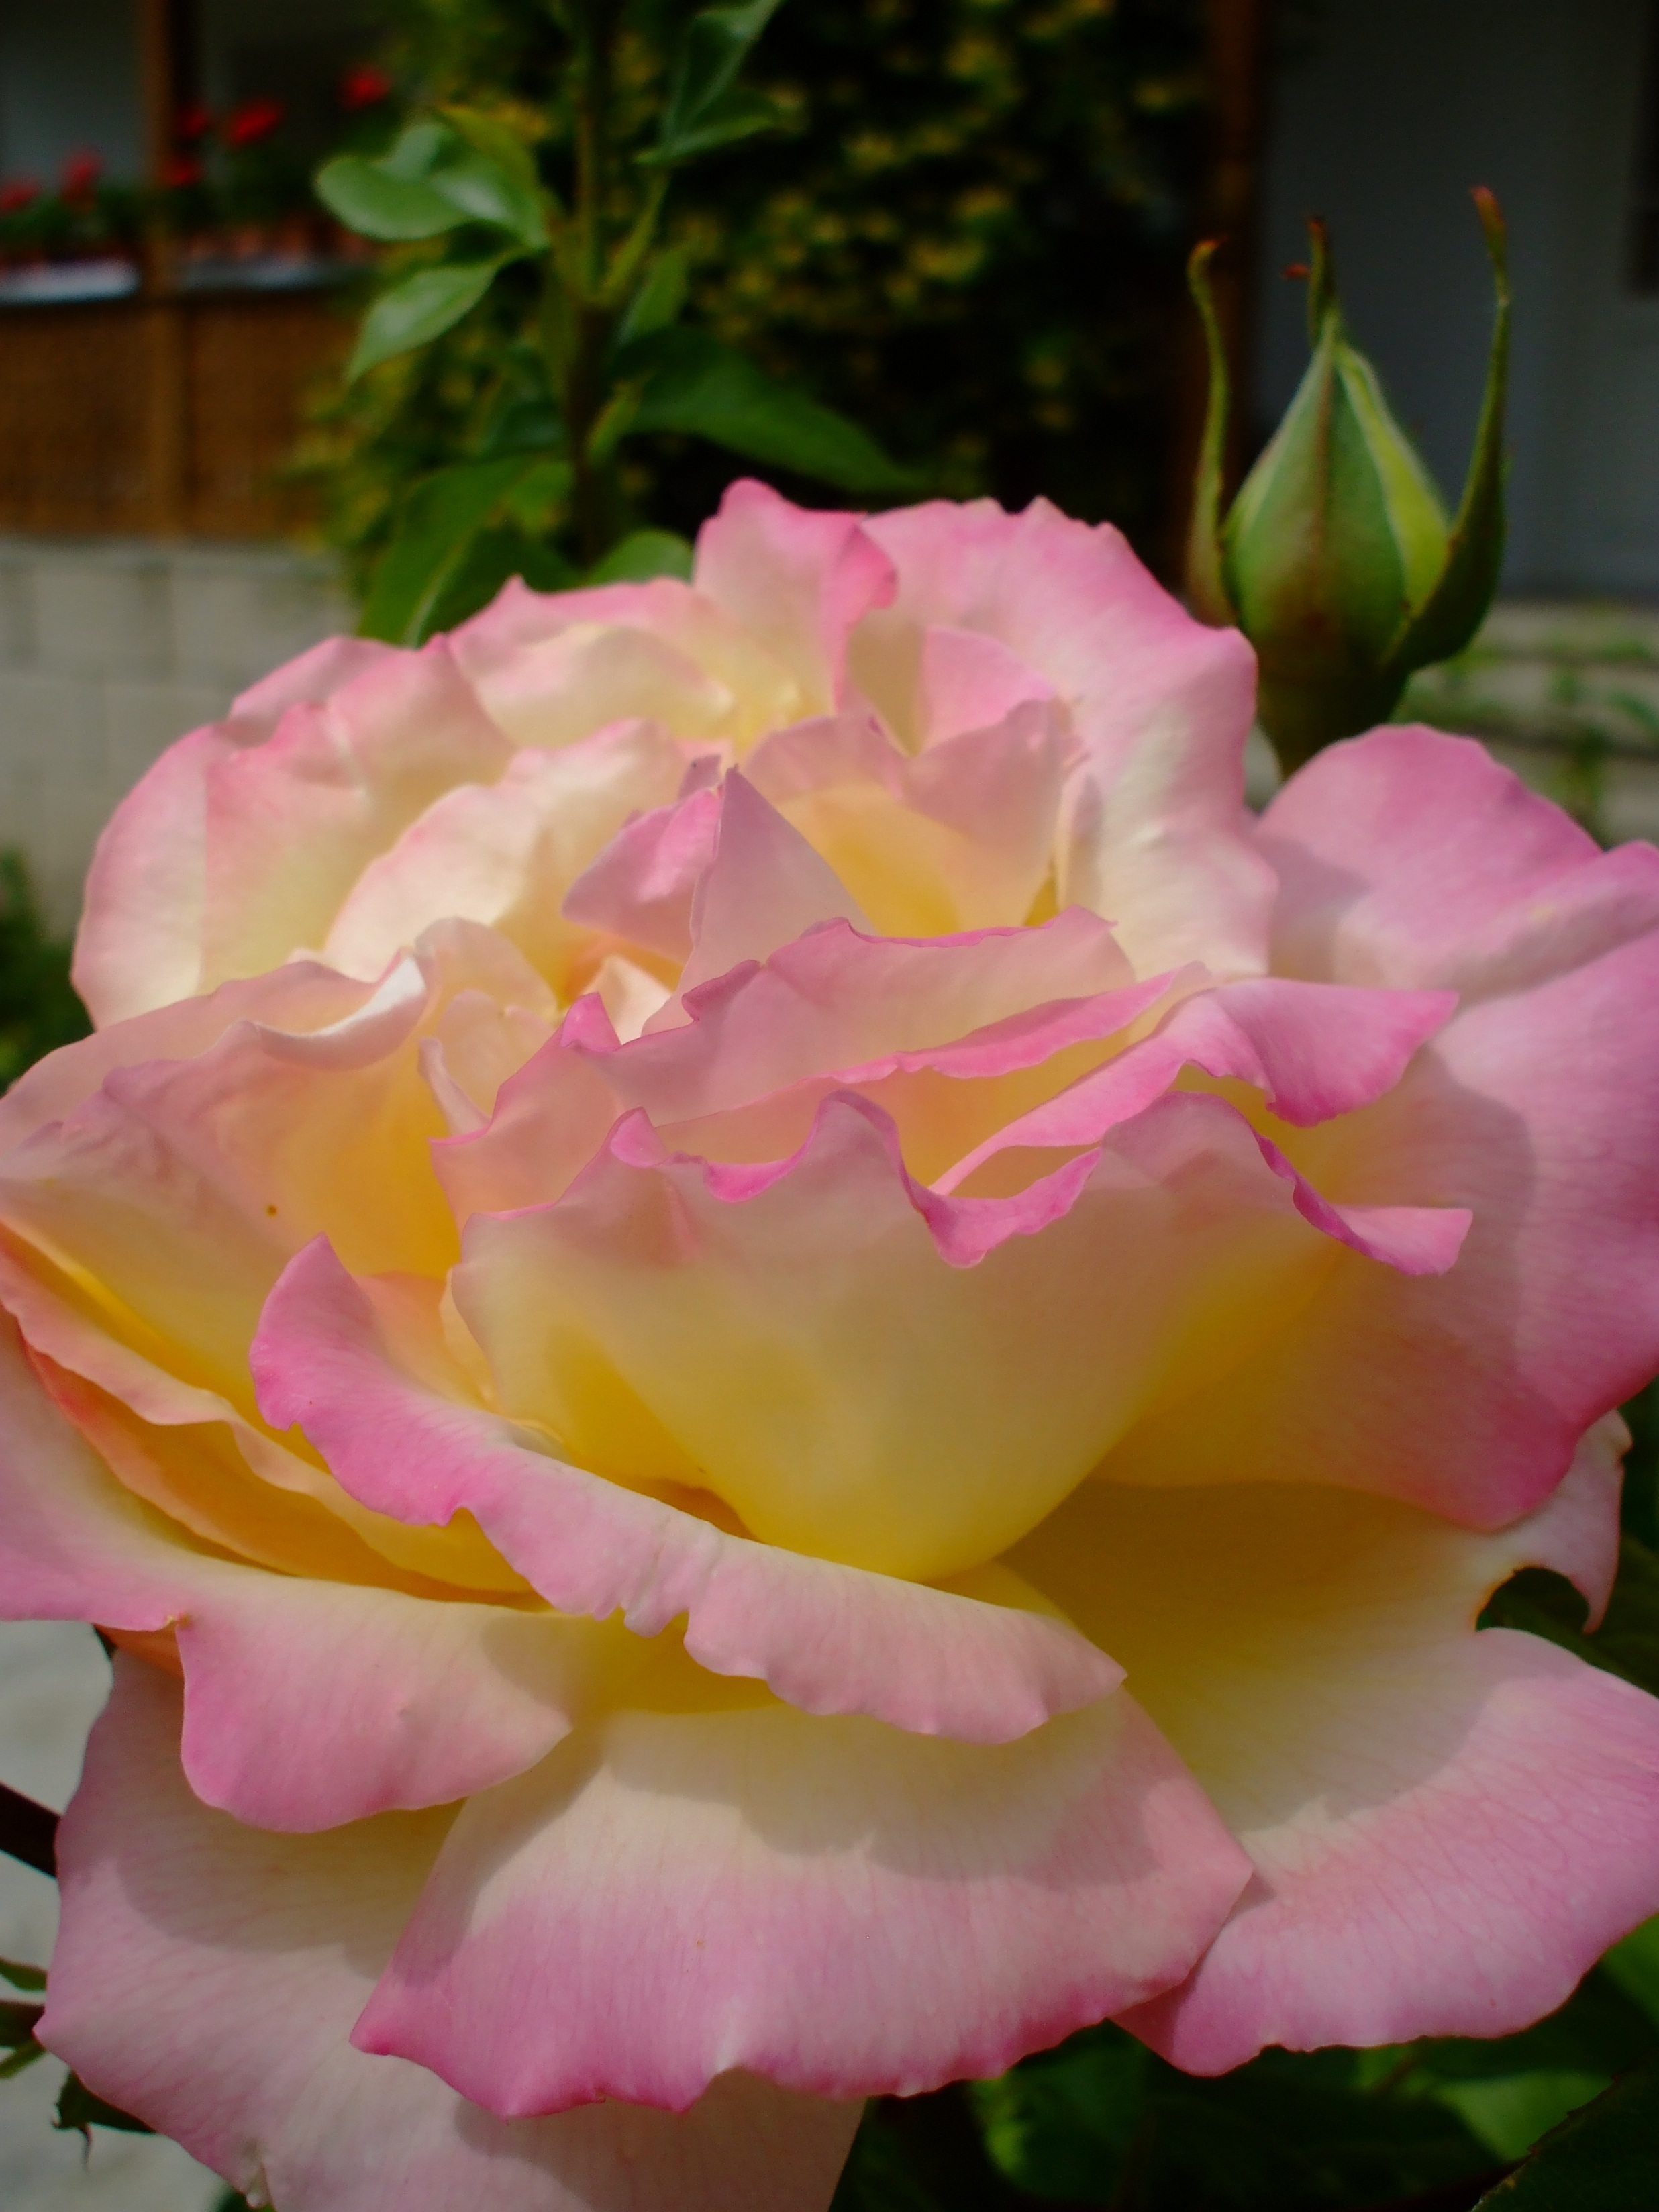
blossom, plant, flower, petal, bloom, rose, pink, flora, pink rose, floristry, floribunda, macro photography, flowering plant, garden roses, rose family, land plant